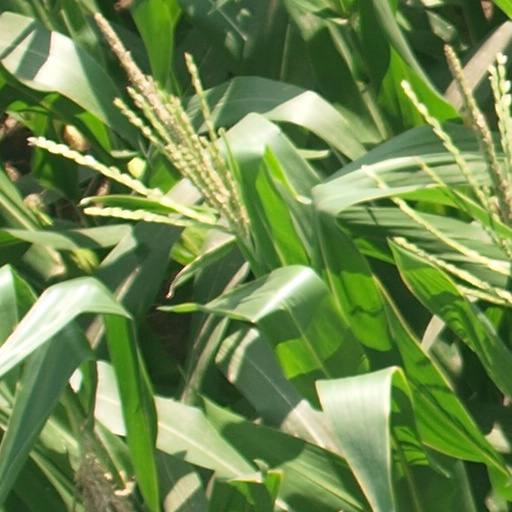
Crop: maize; corn